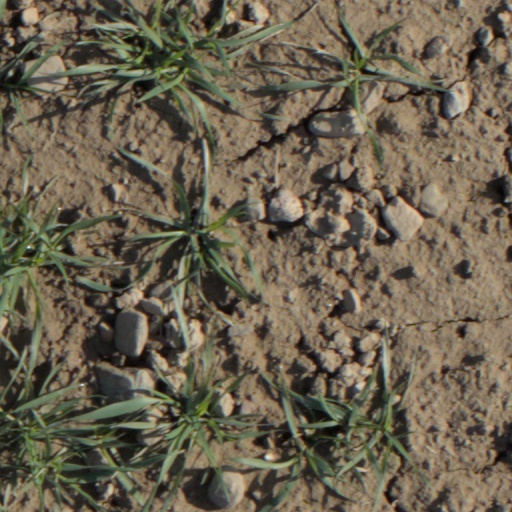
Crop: wheat